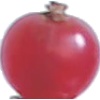
Label: redcurrant